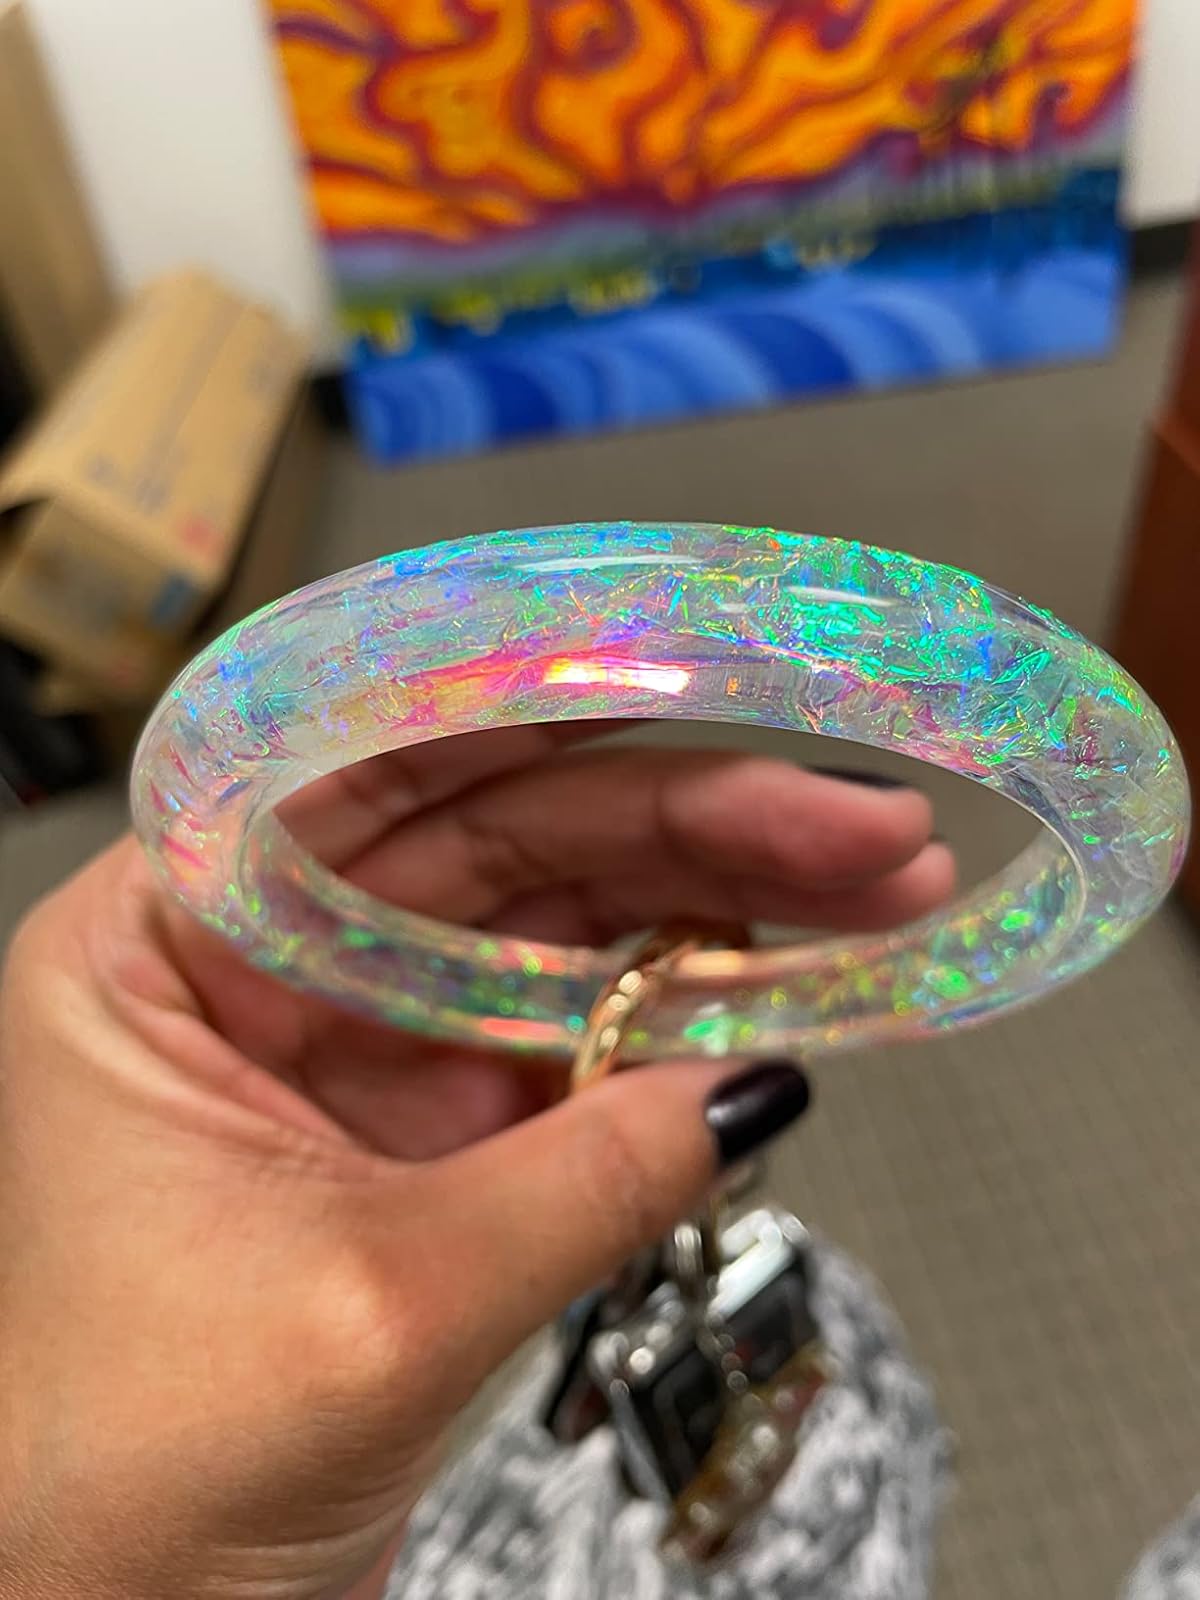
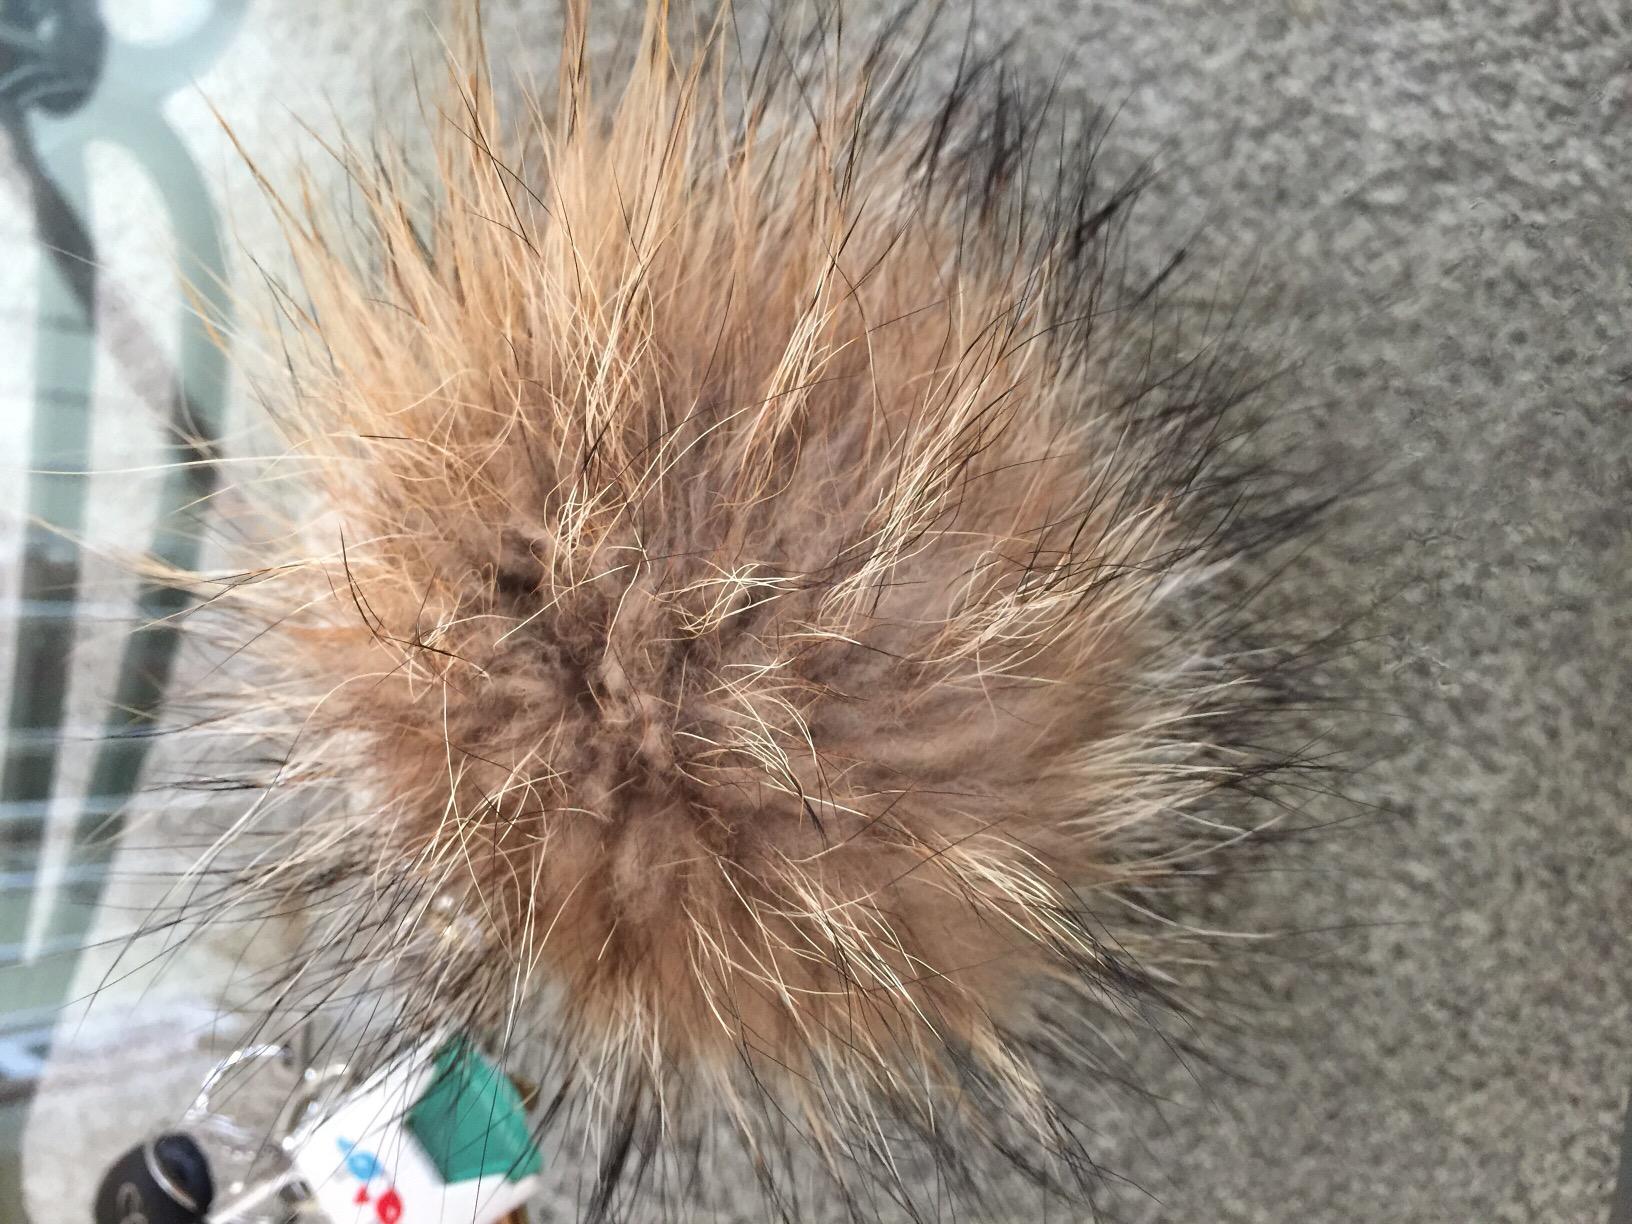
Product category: accessories_keychain
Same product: no